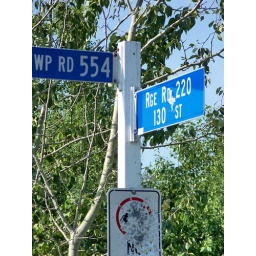
Country road signs near Fort Saskatchewan, Alberta in summer of 2008.